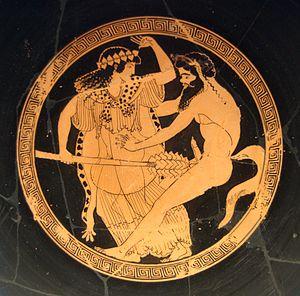
Silène et ménade. Tondo d'un kylix attique à figures rouges, v. 480 av. J.-C. Provenance